Sky position (RA, Dec in degrees): 240.283, 10.603
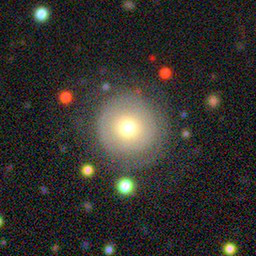
Galaxy morphology: Round Smooth Galaxies